Allentown Parking Authority

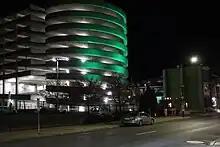
The Spiral Deck, an Allentown parking facility at 836 Linden St.

The Allentown Parking Authority is responsible for both off and on-street parking within the City of Allentown, Pennsylvania.